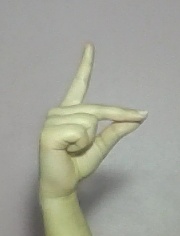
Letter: ta